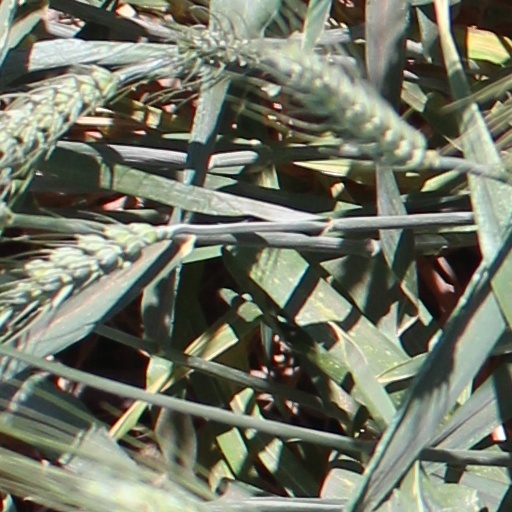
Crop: wheat